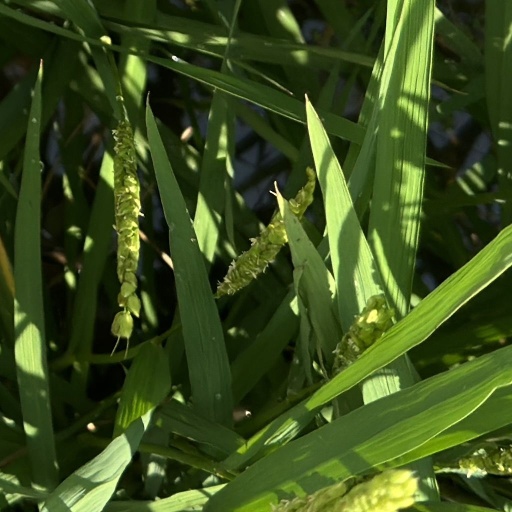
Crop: rice